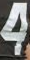
Number: 4